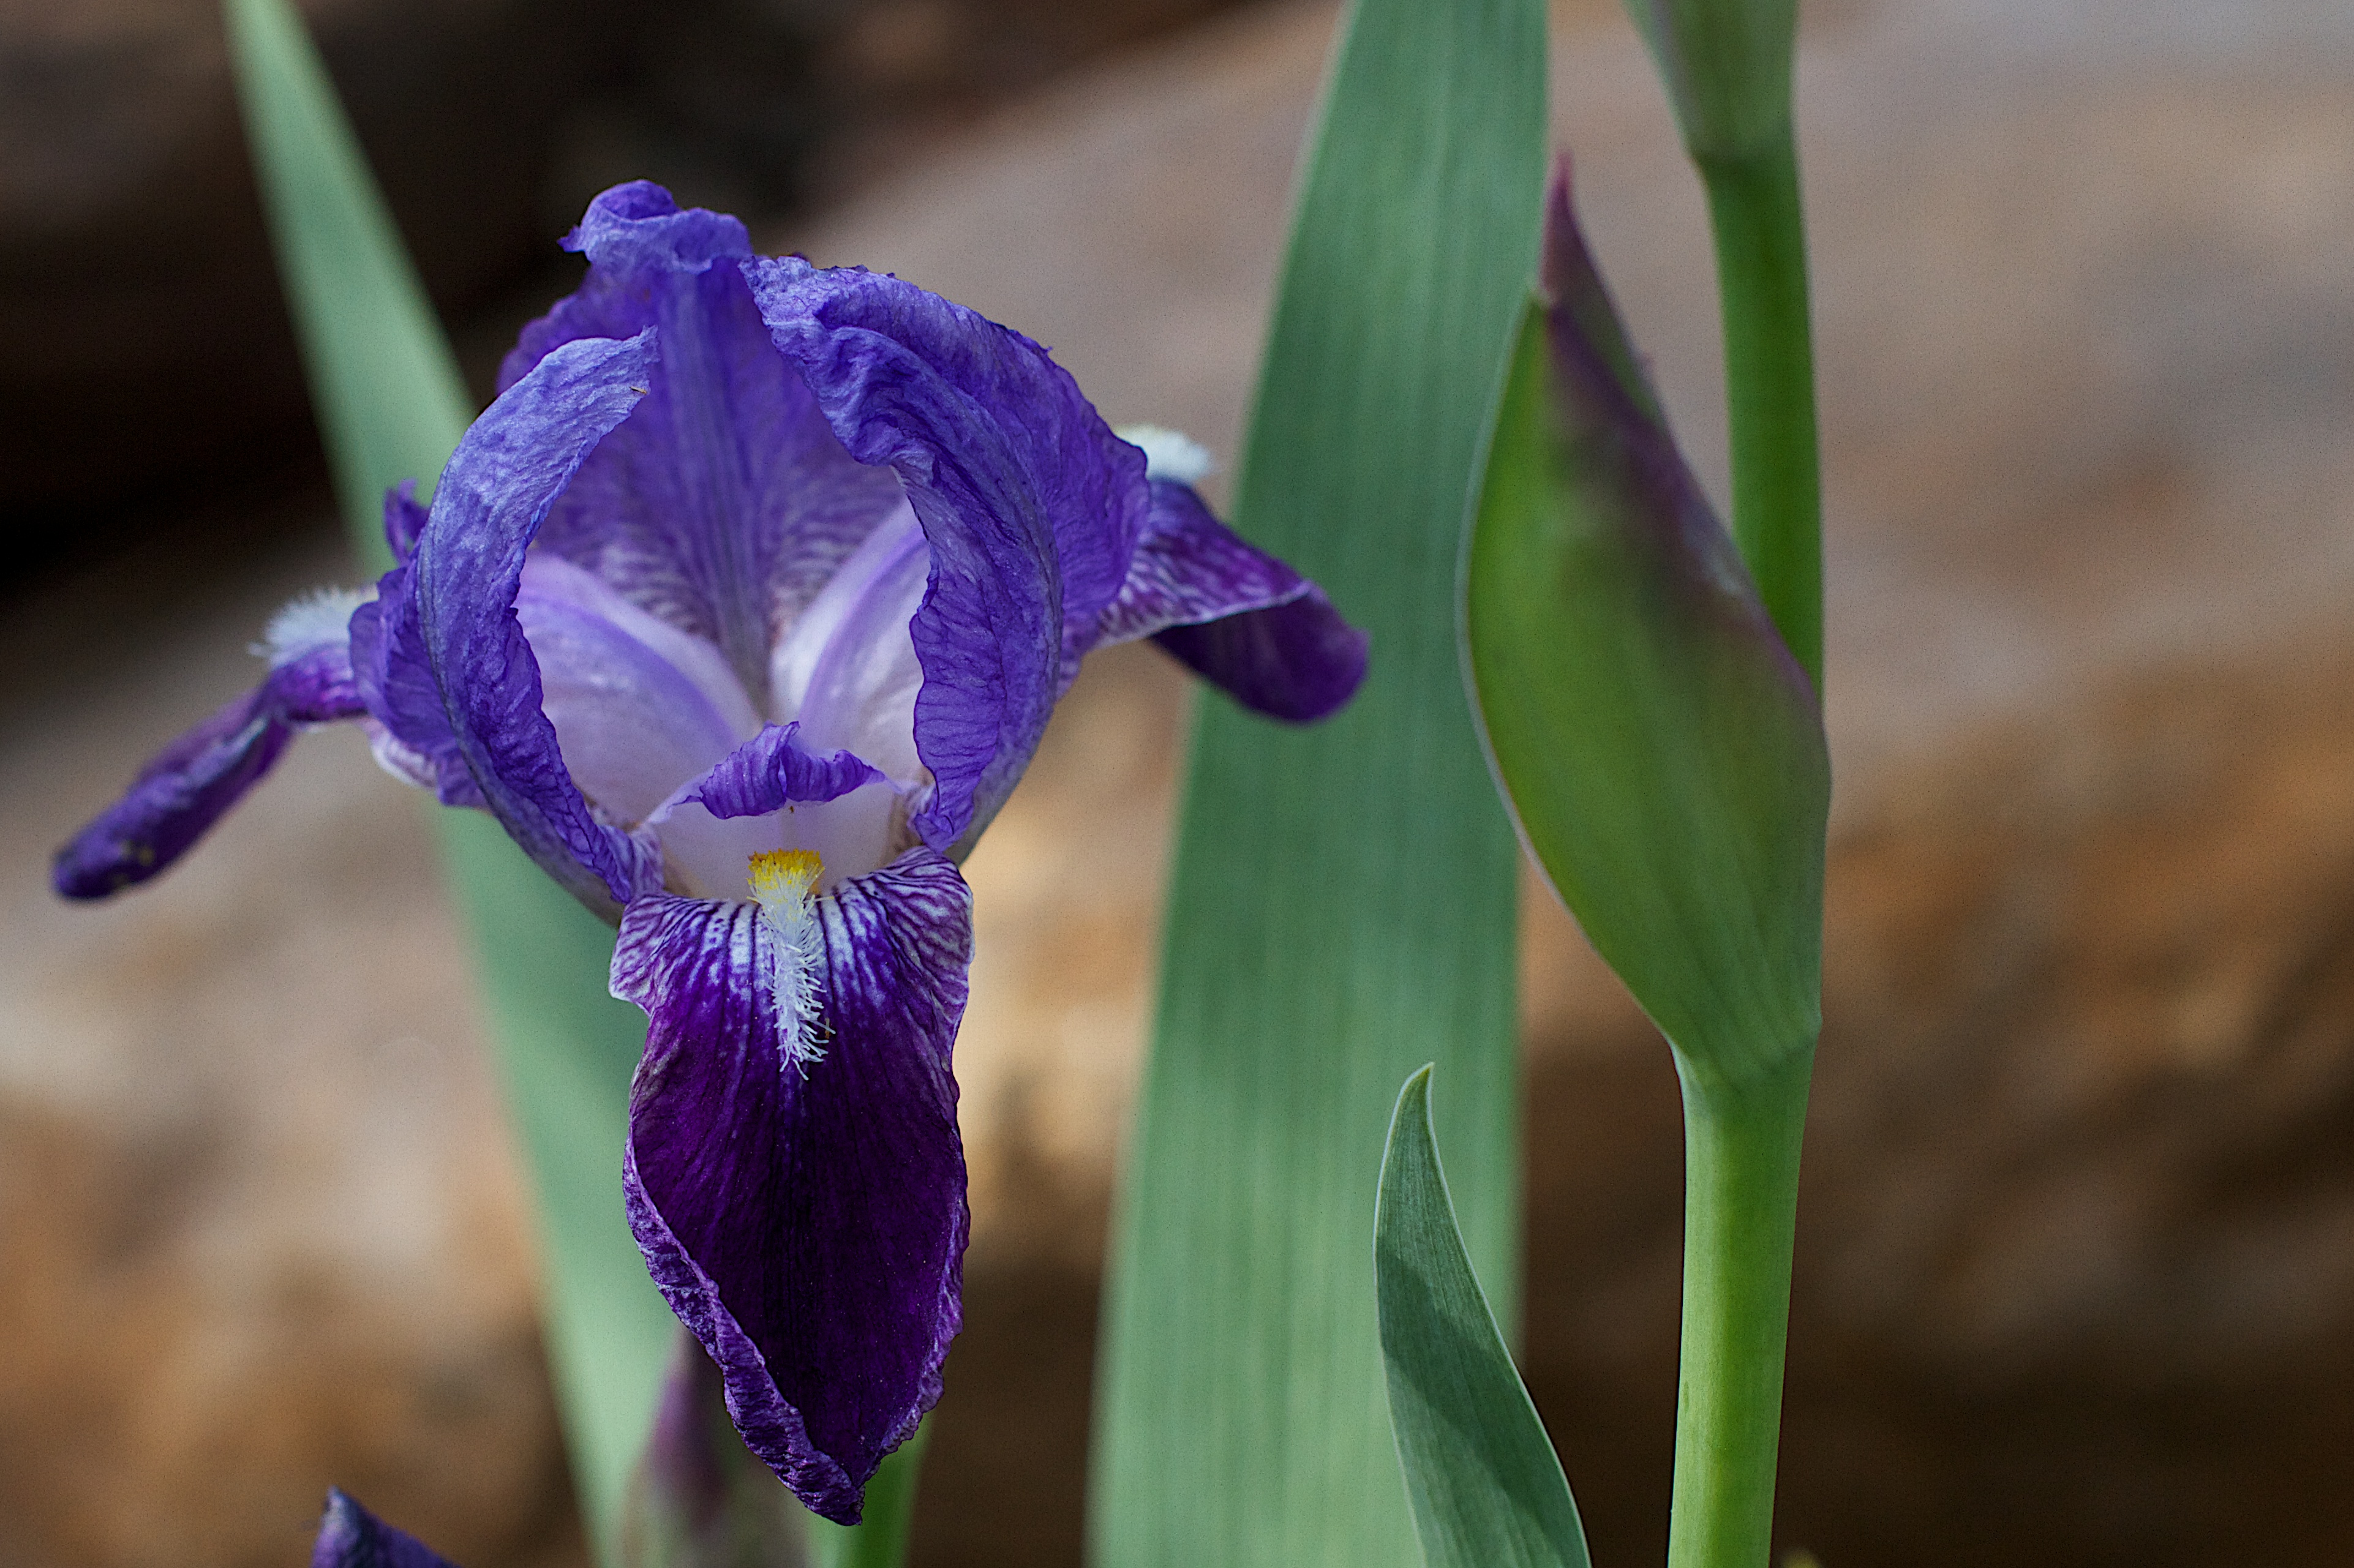
flower, nature, plant, flora, green, iris, botany, macro photography, land plant, close up, eye, flowering plant, organ, iris family, plant stem, iris versicolor, wildflower